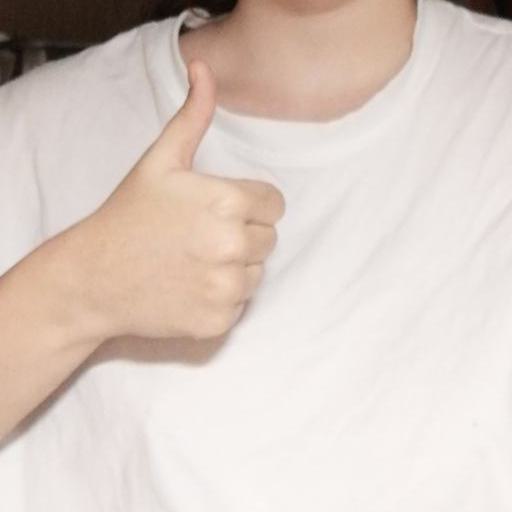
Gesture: like